Rot Front (confectionery brand)

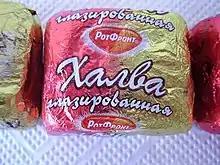
Rot Front's Halva, made from peanuts

In 1897, Georgy Lenov entered the merchant class, becoming a merchant of the 2nd guild. In 1900, the workshop received the name "Trading House of G. and E. Lenova", and registered its own trademark. The trademark showed two graceful fruit trees with intertwined crowns, and below, between the roots, were placed letters - the initials of the owners: G., E., L. (Georgy and Ekaterina Lenov); the image of the brand name was placed on various types of packaging: on labels, on boxes, on tin cans, and even just on bags for selling loose confectionery products. Soon the Lenovs opened their first own establishment.